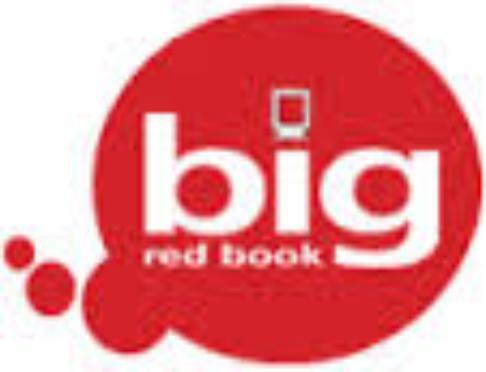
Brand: Big Red
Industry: Others